Daridorexant

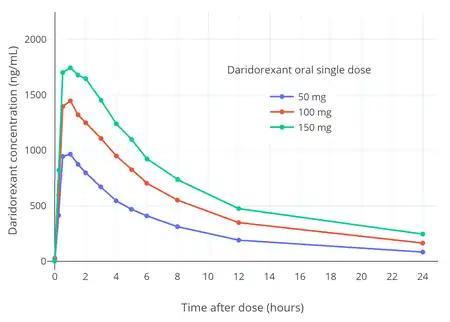
Daridorexant levels after a single oral dose of 50 to 150mg daridorexant in healthy recreational sedative drug users.

The absolute bioavailability of daridorexant is 62%. The poor aqueous solubility of daridorexant limits its bioavailability. It reaches peak concentrations within 1 to 2hours following a dose. Food prolonged the time to peak by 1.3 to 2hours and decreased the peak concentrations by 16 to 24%, but did not affect area-under-the-curve concentrations.